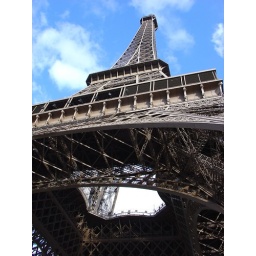
Finally some blue sky at the Eiffel Tower and we're stuck in the ticket queue.